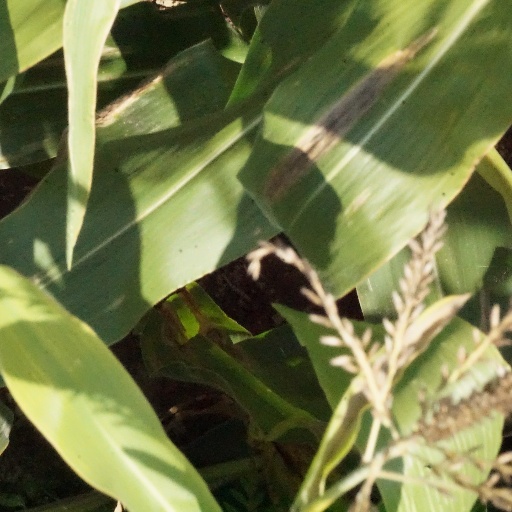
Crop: maize; corn